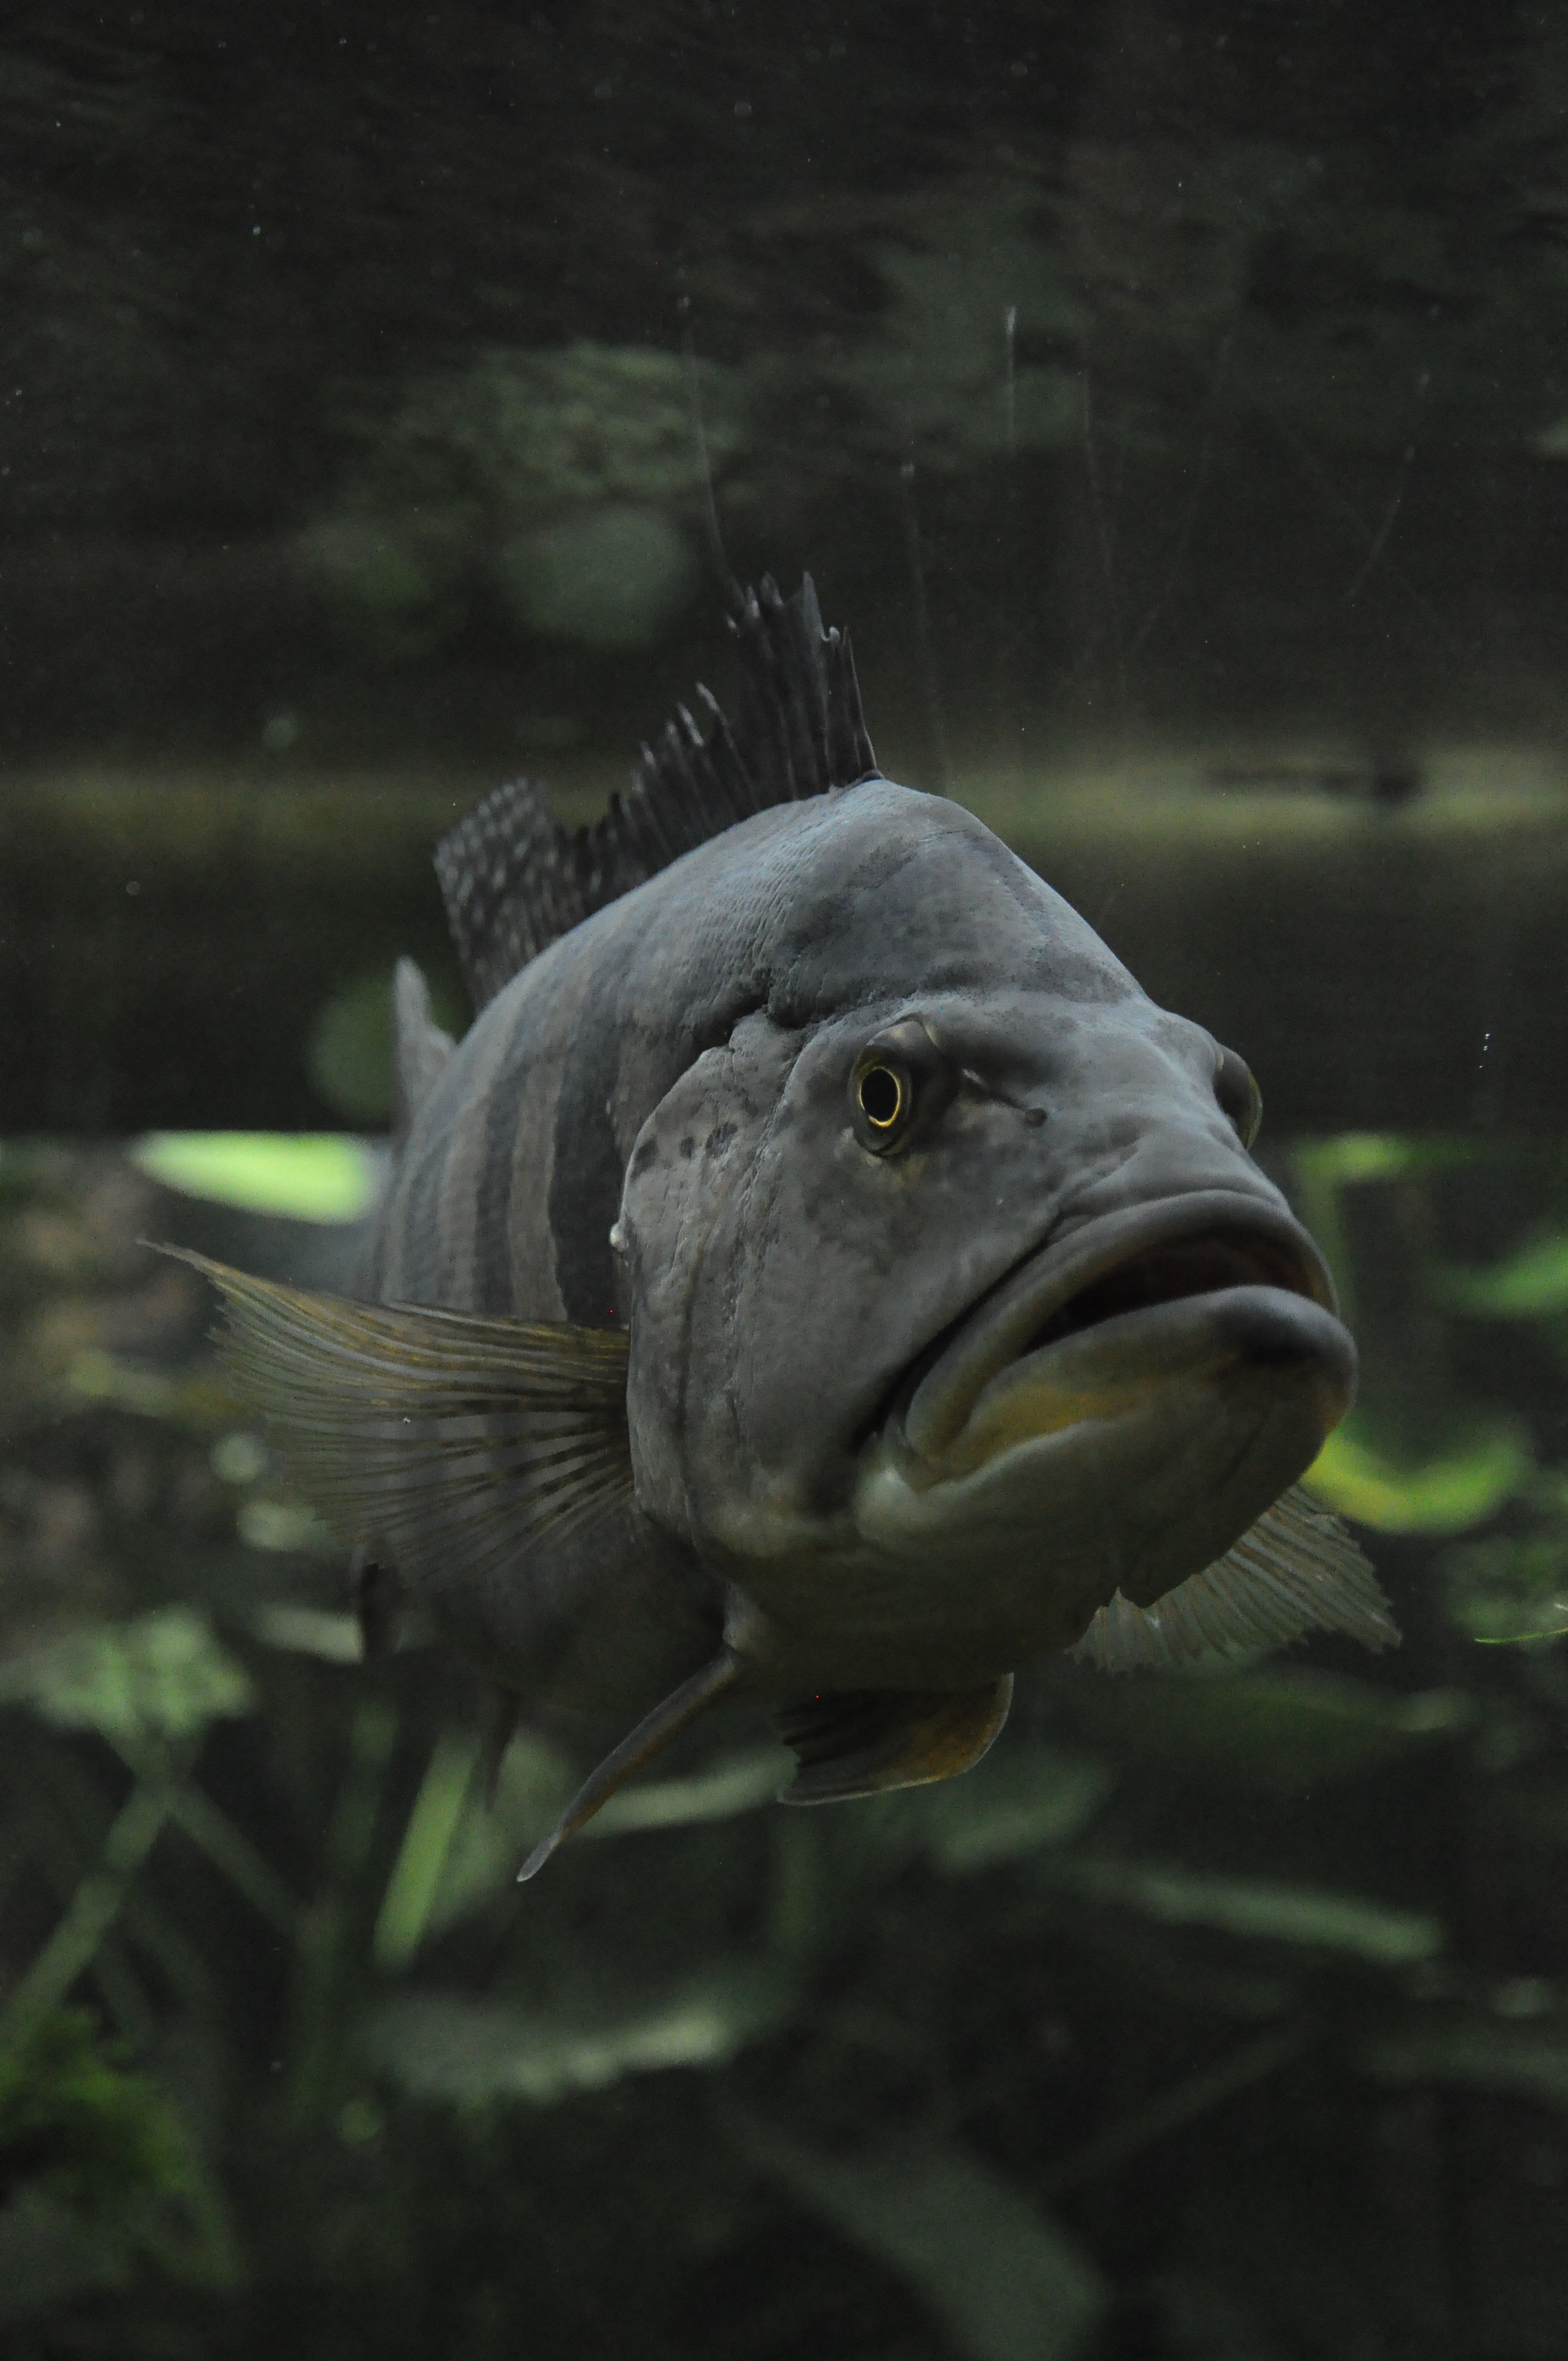
wildlife, biology, fish, fauna, aquarium, vertebrate, marine biology